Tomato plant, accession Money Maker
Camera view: horizontal (90 deg, fisheye); turntable rotation: 180 degrees
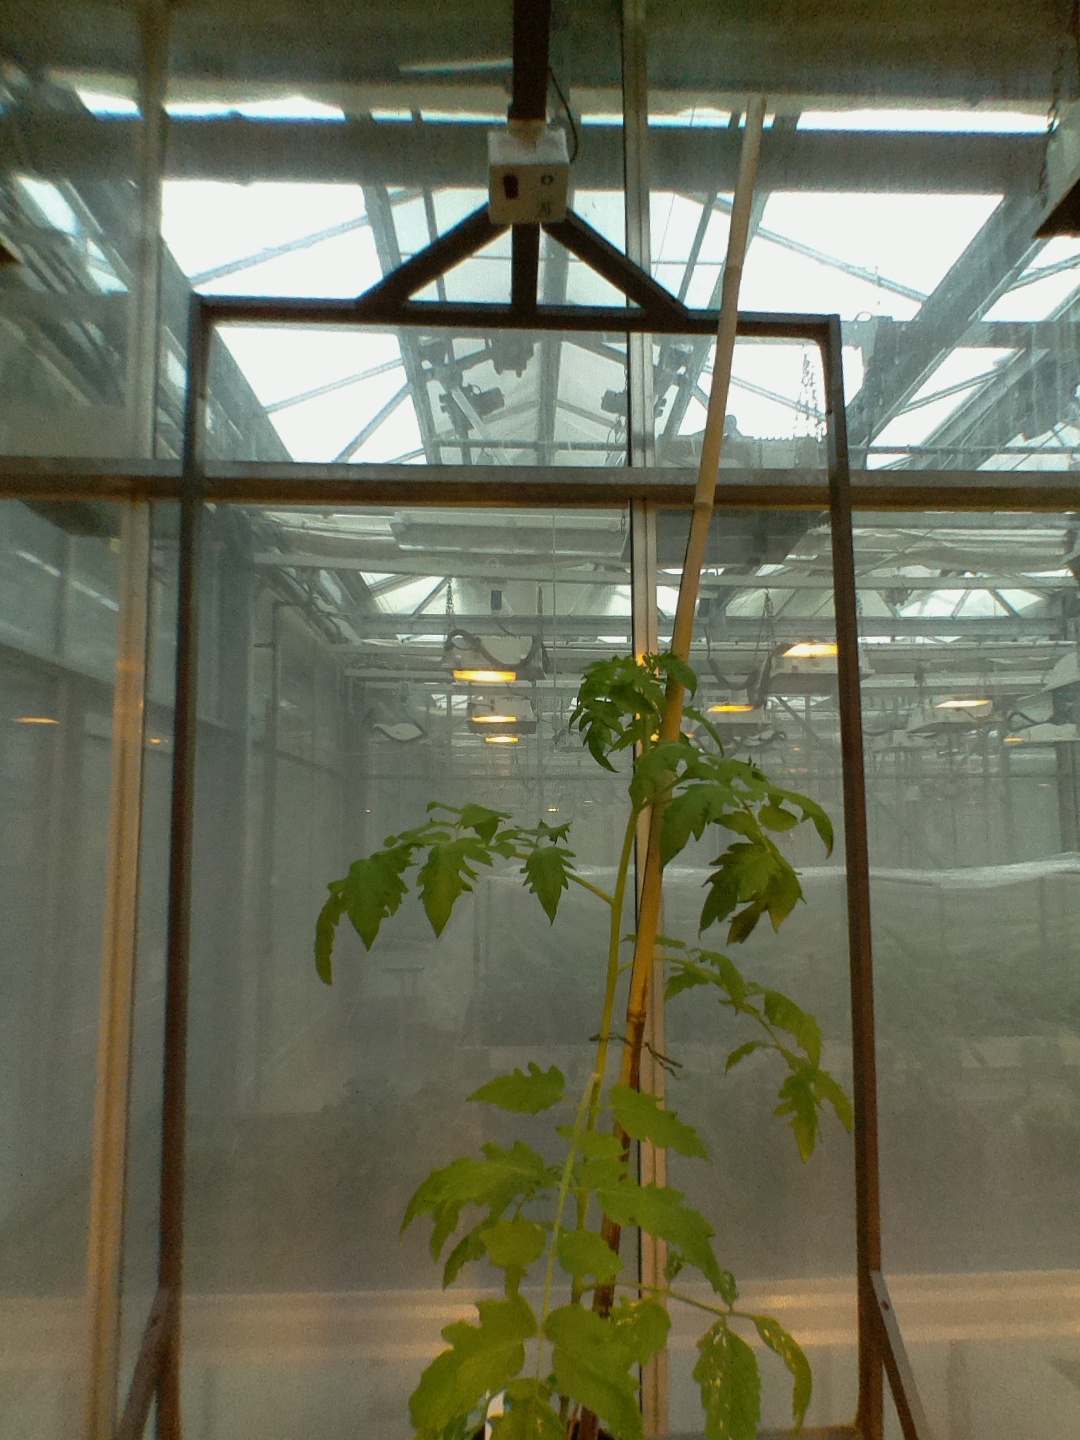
BBCH growth stage 15: 10 of true leaves visible